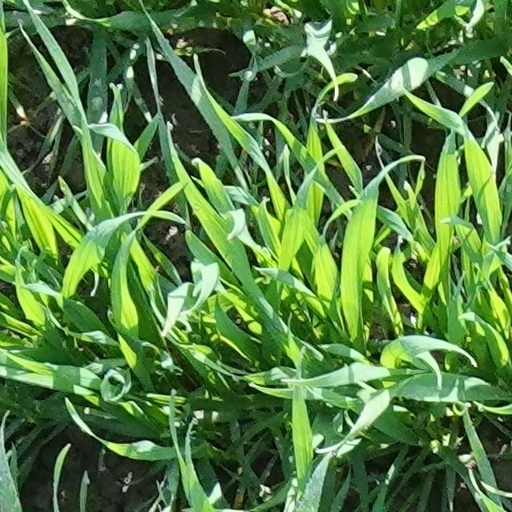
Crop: wheat